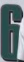
Number: 6